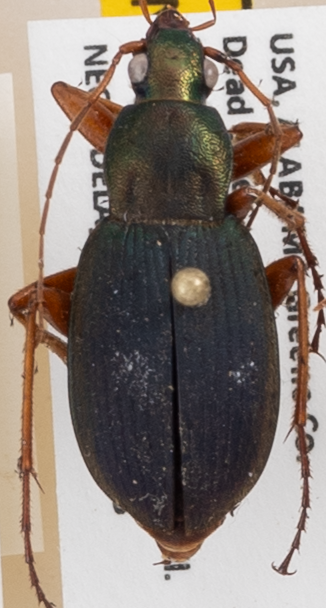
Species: Chlaenius aestivus
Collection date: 2018-04-23
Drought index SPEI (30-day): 0.93
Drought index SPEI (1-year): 1.082
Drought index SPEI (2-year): -0.376